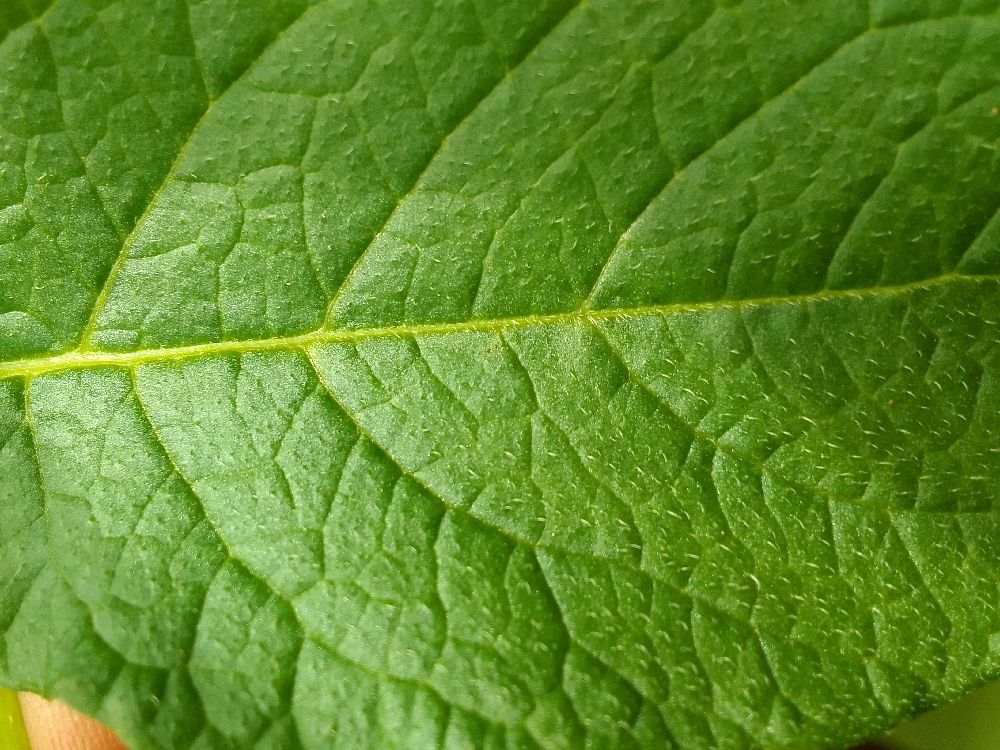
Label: Healthy